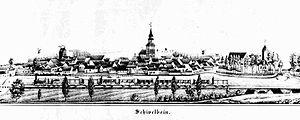
Świdwin est une ville de la voïvodie de Poméranie occidentale, dans le nord-ouest de la Pologne. Elle est le chef-lieu du powiat de Świdwin. Sa population s'élevait à 15 725 habitants en 2017.